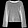
Label: Pullover